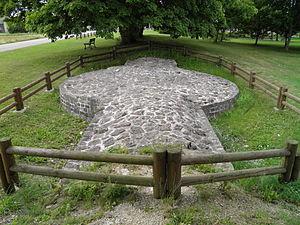
Le site archéologique de Grand se situe dans le village de Grand et alentour, dans le département français des Vosges en région Grand Est.